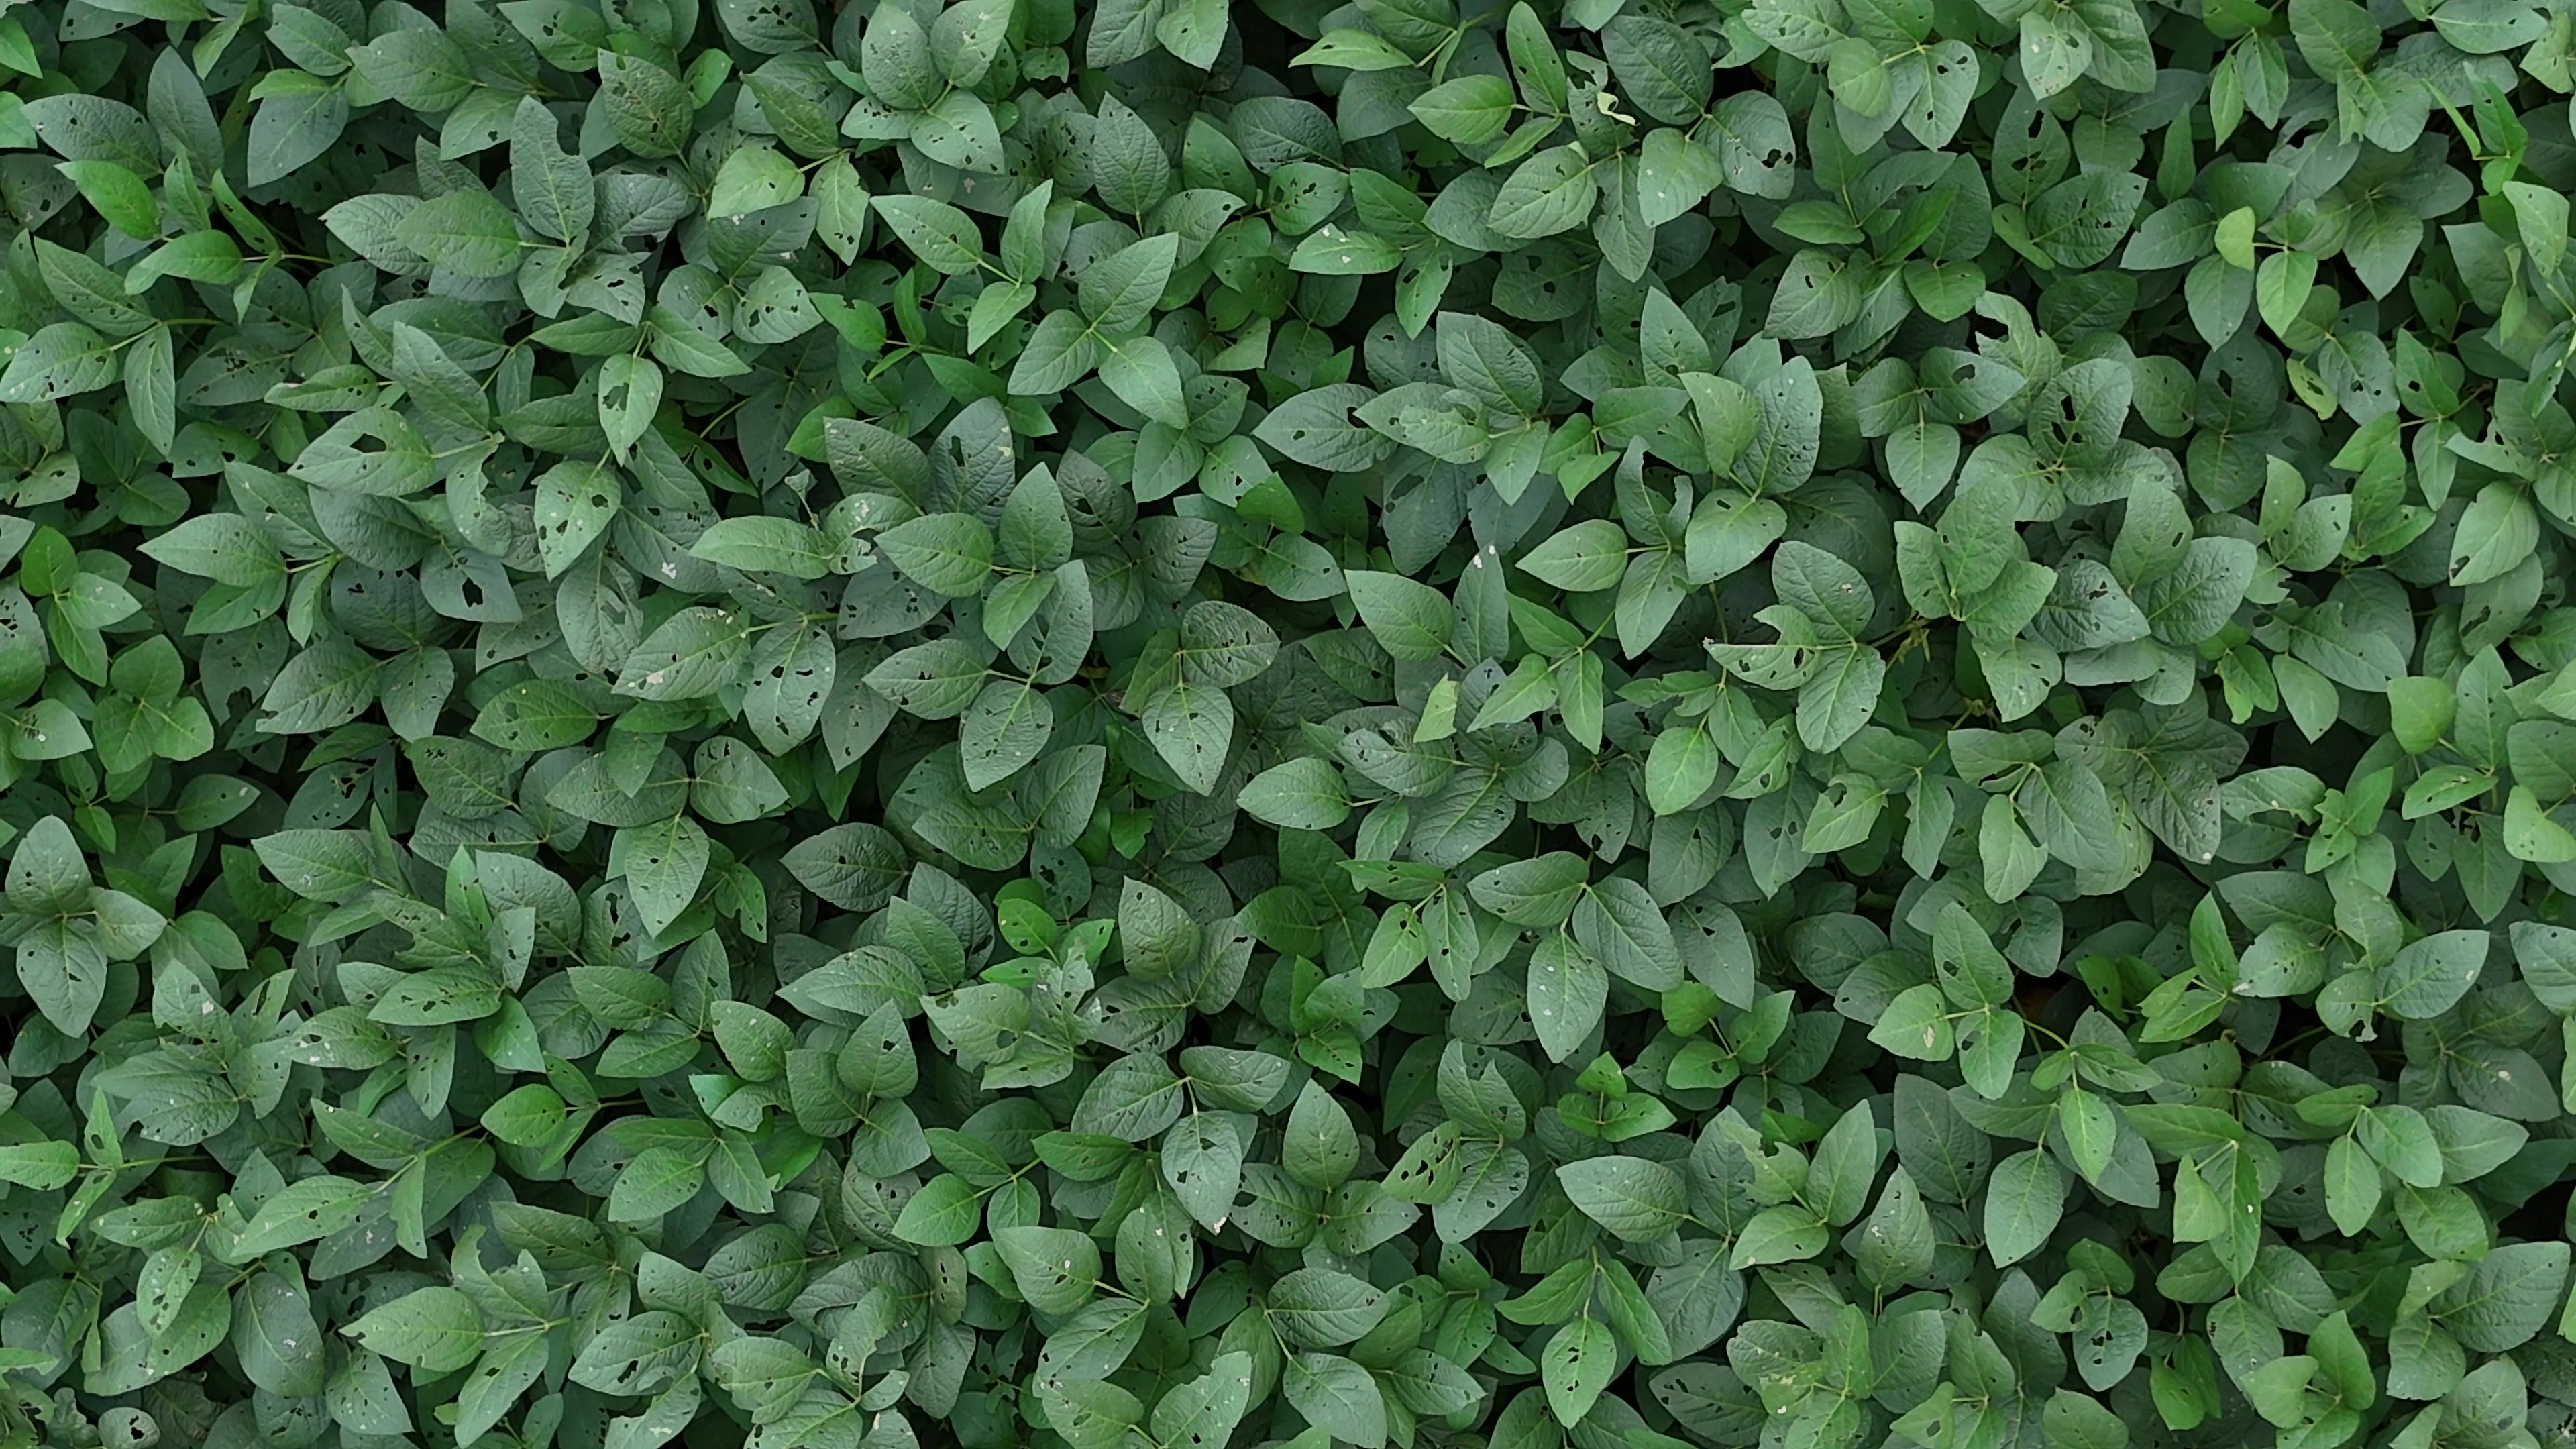
Label: Semilooper_Pest